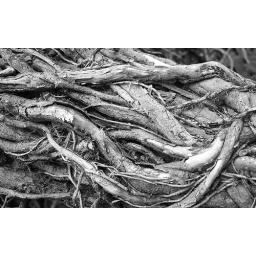
the twisted roots of a tree toppled by a recent storm at a forest at the bottom of moel famau in north wales